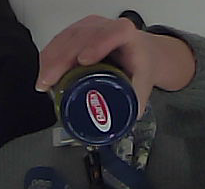
Product: barilla_pesto